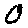
Label: 0